LGBTQ history in Argentina

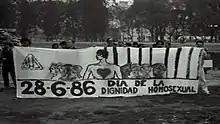
The so-called "Homosexual Dignity Day" manifestation on June 28, 1986, the first gay rights demonstration in the country since the return of democracy.

In April 1984, Jáuregui and fellow CHA activist Raúl Soria appeared on the cover of magazine "Siete Días" under the title "The risk of being homosexual in Argentina", in what is considered the first public exhibition of two men lovingly embracing each other and a landmark in gay visibility in the country. The entry of homosexuals into the public arena had the effect of the progressive transfiguration of the stereotype, and the effeminacy of the "maricas" came to be seen as an inconvenience to negotiate integration into society. In contrast, the GAG reclaimed the figure of the "marica", which caused tensions with the CHA. The 1980s saw the emergence of new ways of relating and identifying as gay in Buenos Aires and, although the "marica" model was still in circulation, a rugged and masculine Tom of Finland-like look became popular, in keeping with trends in international gay culture.